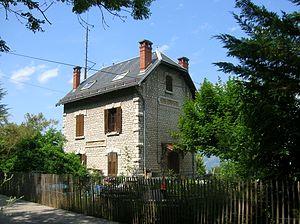
ancienne gare du tram de Pariset, Tramway Grenoble - Villard-de-Lans. Seyssinet-Pariset, Isère, AuRA, France.
Le tramway de Grenoble à Villard-de-Lans est un tramway français suburbain qui roule entre 1911 et 1951. Il relie la vallée grenobloise aux plateaux du Vercors. Les voies, les gares et le matériel roulant appartiennent au département de l’Isère, mais la ligne est exploitée par la Société grenobloise de tramways électriques, qui exploite par ailleurs le tramway grenoblois.